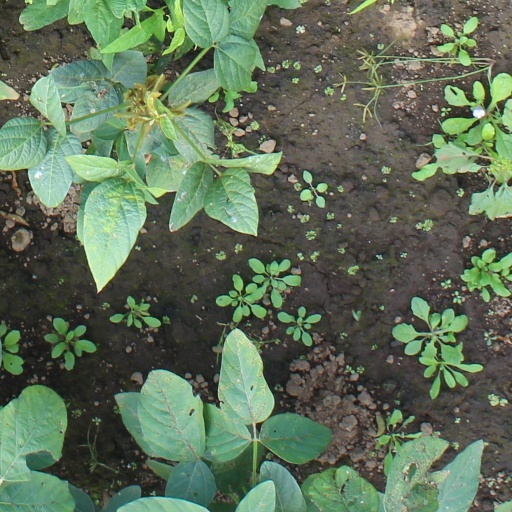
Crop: soybean